List of multiple Olympic gold medalists at a single Games

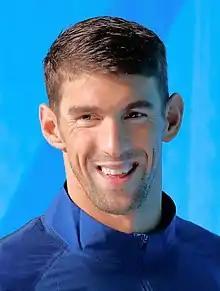
Michael Phelps has won the most gold medals at a single Olympics, winning 8 gold medals in 2008

This is a list of athletes who have won multiple gold medals at a single Olympic Games.